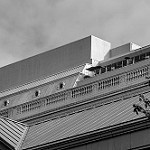
Label: B & W